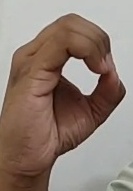
ASL sign: O